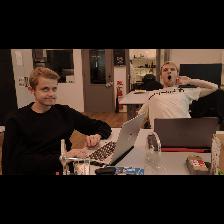
Label: Human